Marian Rivera

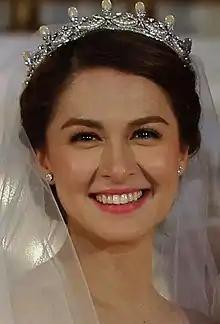
Rivera in 2014

Marian Rivera Gràcia-Dantes (born 12 August 1984) is a Filipino actress, television host, model and entrepreneur. She is known for her portrayals of heroines and roles in romantic dramas. Her accolades include two FAMAS Awards, five PMPC Star Awards for Television, a PMPC Star Awards for Movies, eleven Box Office Entertainment Awards, and a Cinemalaya Independent Film Festival Award, including nominations from Asian Television Awards and Metro Manila Film Festival. In 2020, "Forbes Asia" named her one of the most influential Filipino celebrities in Asia Pacific.